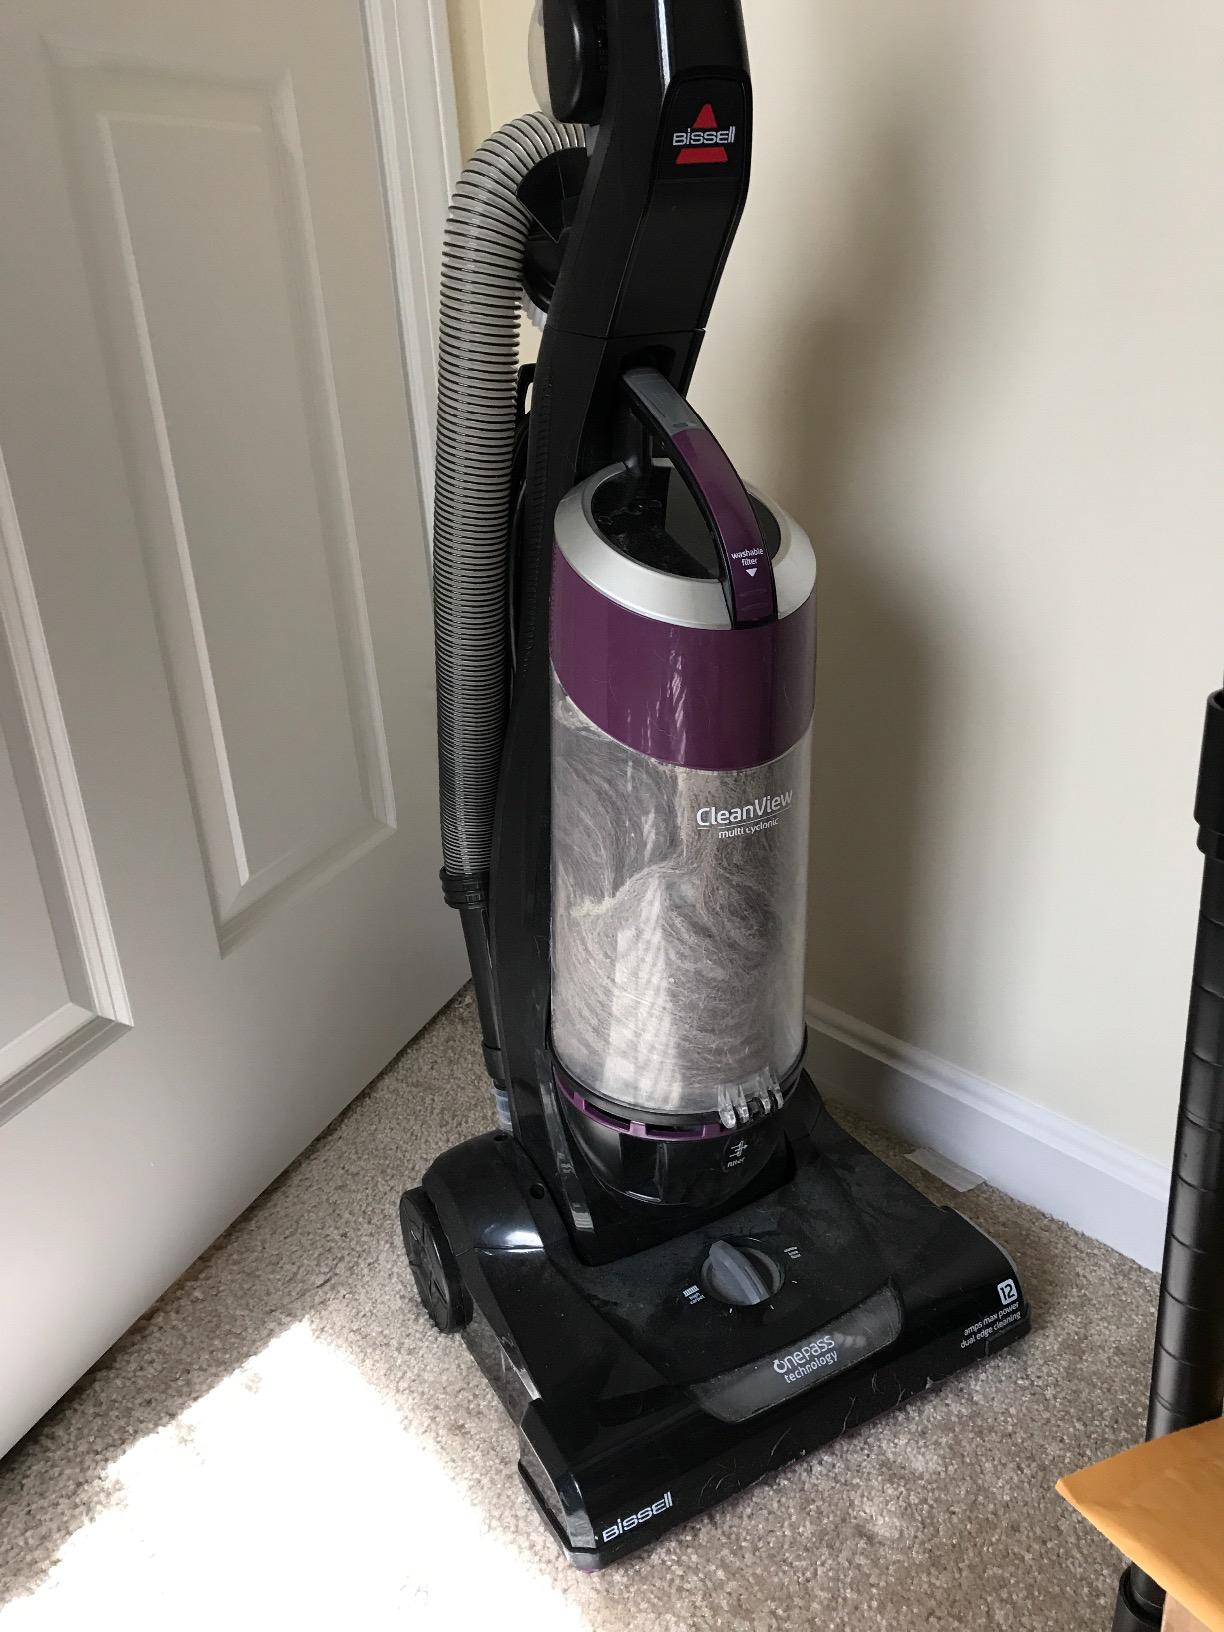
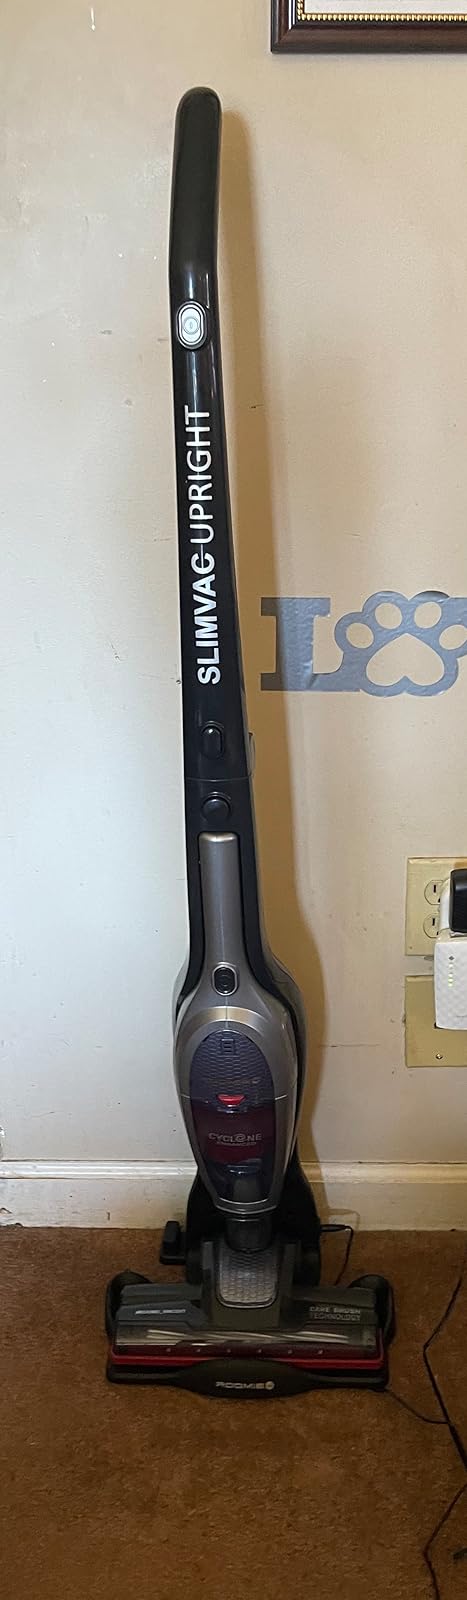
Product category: items_vacuum
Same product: no